Acropolis Museum

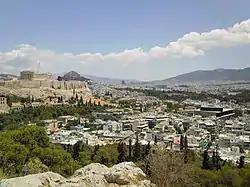
Parthenon (left) and Acropolis Museum (right).

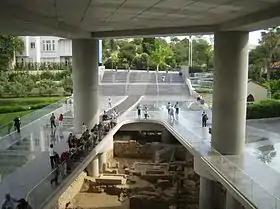
Archaeological site below the main entrance to the museum.

The museum is located by the southeastern slope of the Acropolis hill, on the ancient road that led up to the "sacred rock" in classical times. Set only , away from the Parthenon, and a walking distance from it, the museum is the largest modern building erected so close to the ancient site, although many other buildings from the last 150 years are located closer to the Acropolis. The entrance to the building is on Dionysiou Areopagitou Street and directly adjacent to the Akropoli metro station the red line of the Athens Metro.